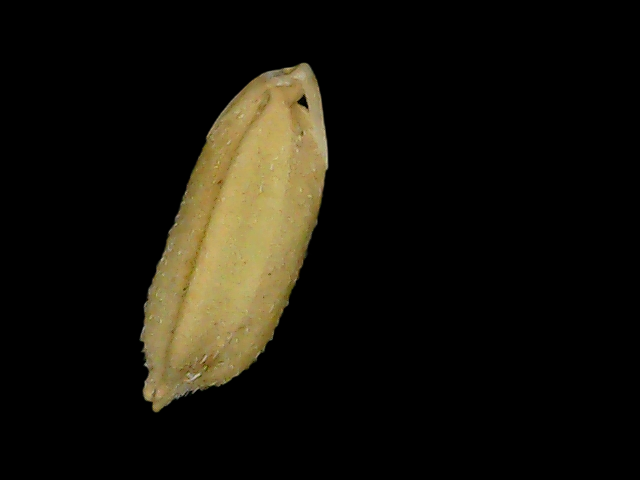
Rice variety: Bd52